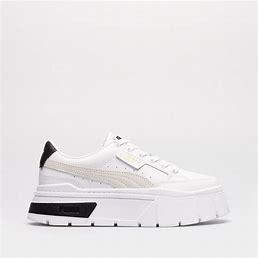
Brand: Puma
Model: Mayze